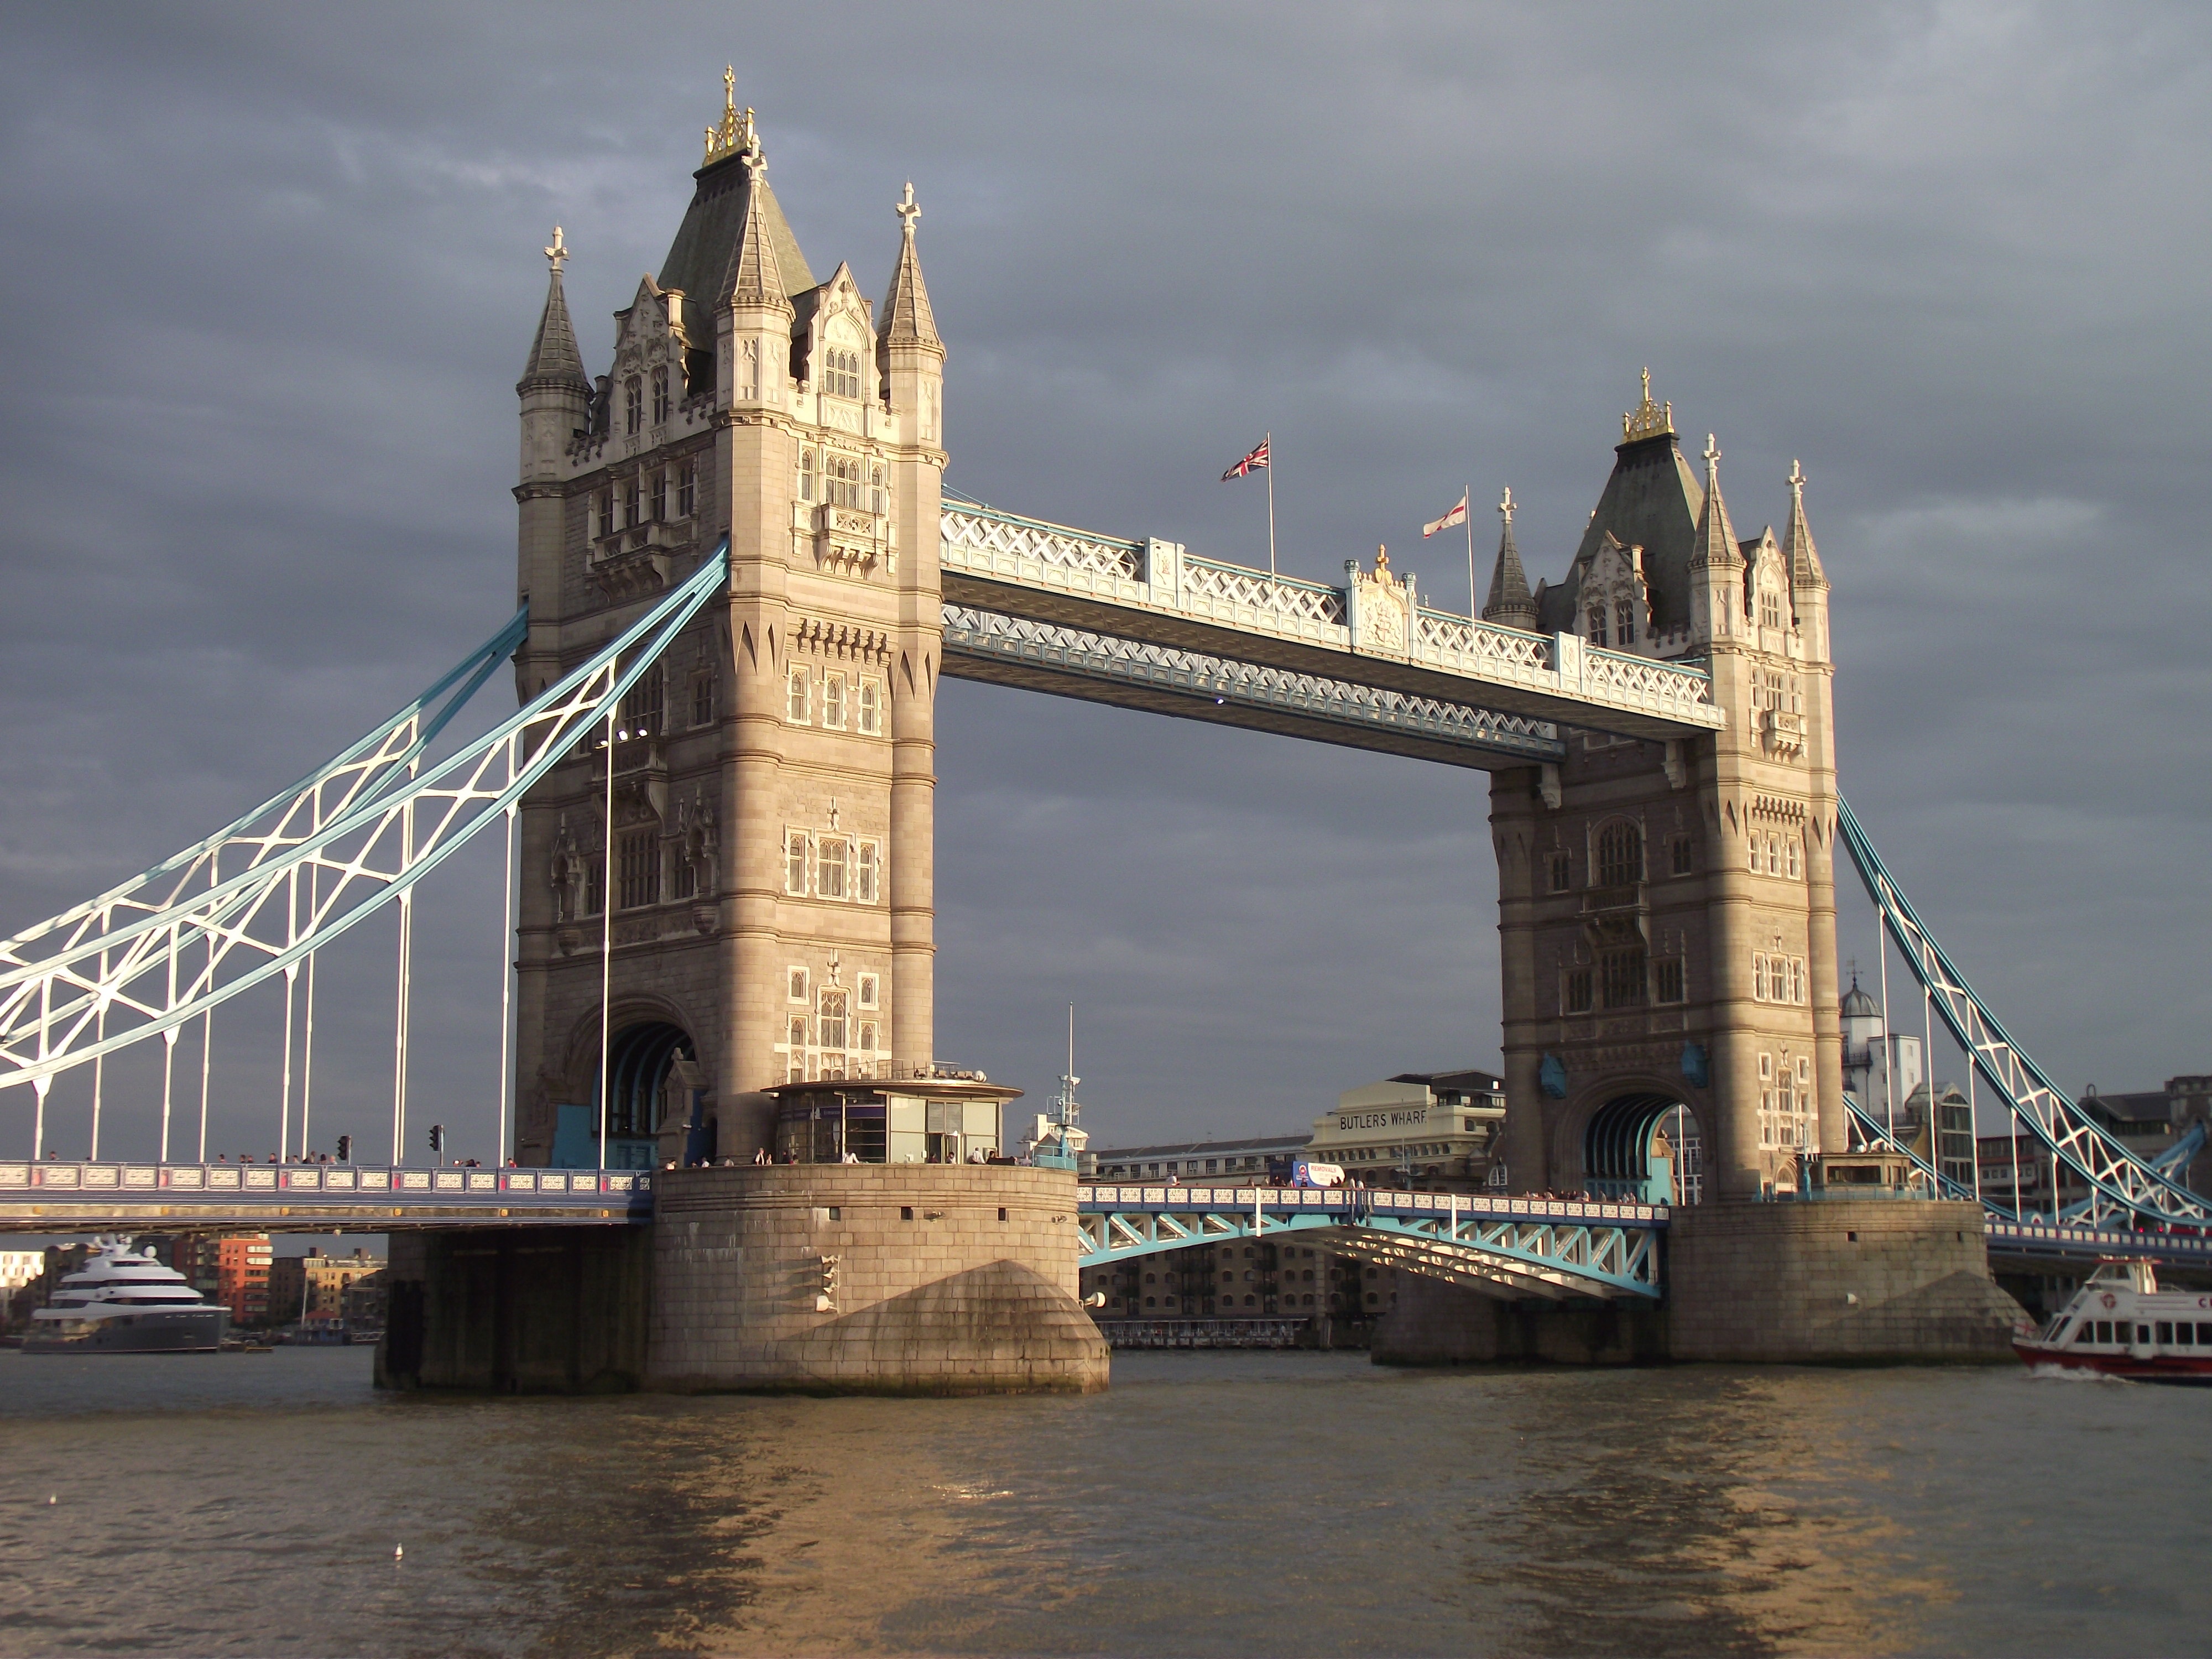
bridge, river, monument, cityscape, tourist, tower, landmark, attraction, tourism, tower bridge, uk, england, london, british, famous, thames, cable stayed bridge, nonbuilding structure